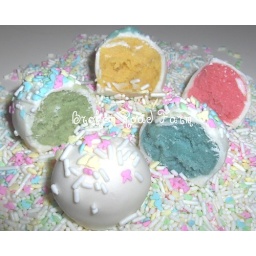
White cake balls tinted in cute Easter/Spring Colors. They are dipped in creamy white chocolate and topped with cute Easter sprinkles